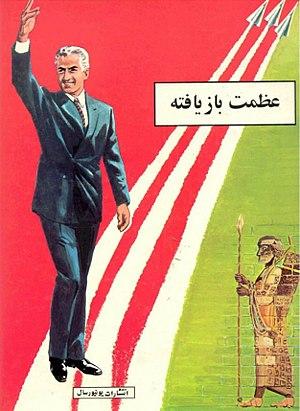
Mohammad Reza Chah Pahlavi ou Muhammad Rizā Shāh Pahlevi dit Aryamehr, né le 26 octobre 1919 à Téhéran et mort le 27 juillet 1980 au Caire, était le second et dernier monarque de la dynastie Pahlavi de la monarchie iranienne. Dernier chah d'Iran, il régne du 16 septembre 1941 au 11 février 1979. Contraint à l'exil le 16 janvier 1979, Mohammad Reza Pahlavi est remplacé par un conseil royal et renversé par la Révolution iranienne, mais n'abdique jamais officiellement. Il succéde à son père, Reza Chah, lorsque ce dernier, jugé trop proche de l'Allemagne nazie, est contraint d'abdiquer en septembre 1941 lors de l'invasion anglo-soviétique de l'Iran. Au lendemain de la Seconde Guerre mondiale, le jeune chah est confronté aux tentatives sécessionnistes dans les provinces du nord-est lors de la crise irano-soviétique et aux rébellions tribales dans le sud du pays. Mohammad Reza Pahlavi se rapproche par la suite des États-Unis et entretient des liens très étroits avec la Maison-Blanche, en particulier avec les présidents Dwight Eisenhower et Richard Nixon.